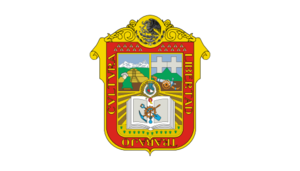
Pasión y poder est une telenovela mexicaine diffusée en 1988 sur Canal de las Estrellas.
Le 'Grand American Road Racing Championship 2008' est la neuvième saison du championnat américain d'endurance organisé par la Grand American Road Racing Association. L'édition 2008 s'est déroulée du 26 janvier au 20 septembre. Deux catégories de voiture ont participé à cette saison, les Daytona Prototype et les Grand tourisme.
Le 'Grand American Road Racing Championship 2006' est la septième saison du championnat américain d'endurance organisé part la Grand American Road Racing Association. L'édition 2006 s'est déroulée du 28 janvier au 2 septembre. Deux catégories de voiture ont participé a cette saison, les Daytona Prototype et les Grand Tourisme. Infineon Raceway ainsi que le Circuit urbain de Long Beach ont été ajoutés au calendrier par rapport à la saison précédente. La manche sur le Circuit Mont-Tremblant a été remplacée une course sur le Miller Motorsports Park. Seule la manche de l'Autódromo Hermanos Rodríguez s'est déroulée hors des États-Unis.
Le Festival de télévision de Monte-Carlo 2016, 56ᵉ édition du festival, s'est déroulé du 12 au 16 juin 2016.